Edelheere Altarpiece (Descent from the cross)

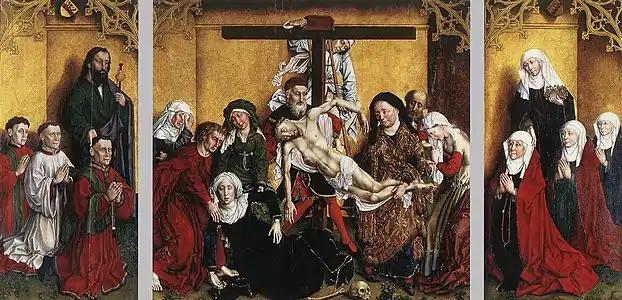
Edelheere Altarpiece, unknown artist after Rogier van der Weyden

The Edelheere Altarpiece is the first of many copies of the Descent from the Cross painted by Rogier van der Weyden around 1435. A total of fifty copies of Van de Weyden's work are known. The Edelheere triptych was made in 1443 for the St. Peter's Church in Leuven by an unknown artist, and it was commissioned by Willem Edelheere from Leuven.